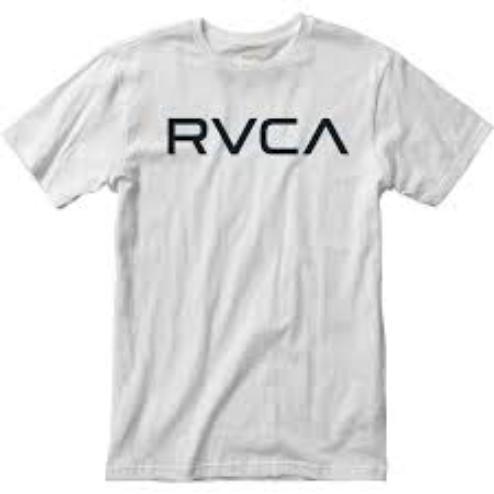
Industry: Clothes